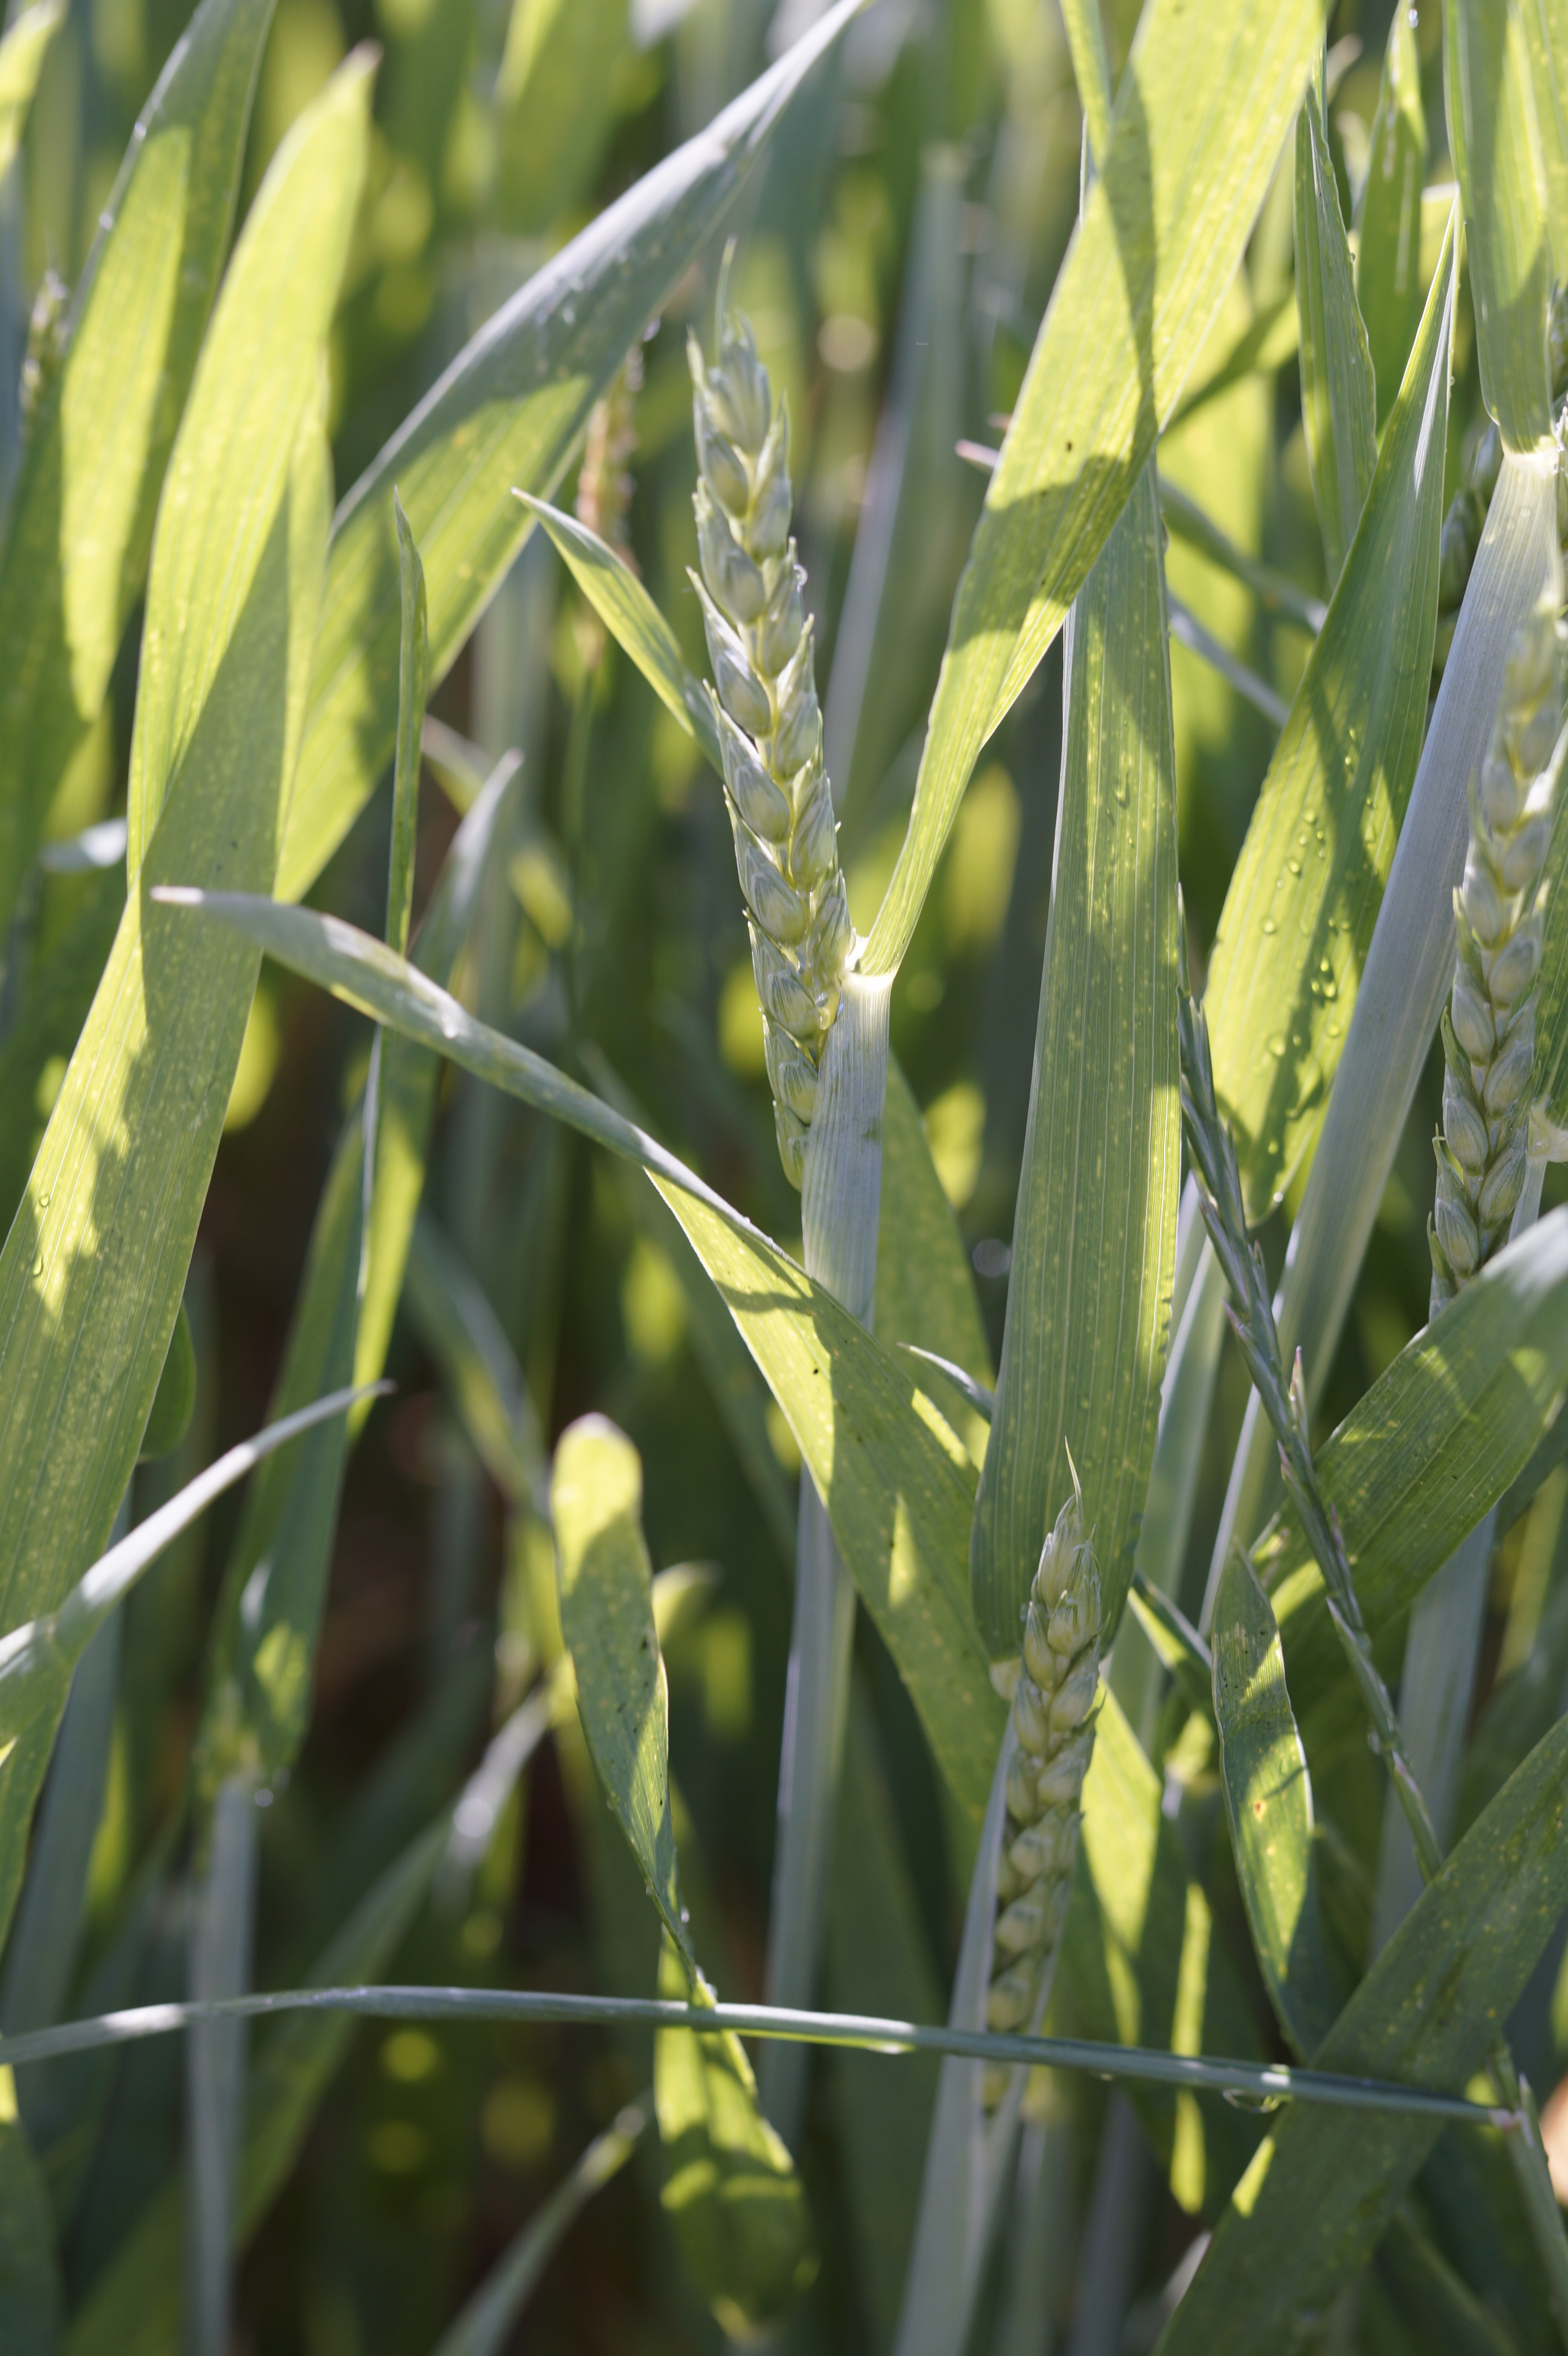
landscape, nature, grass, structure, plant, field, meadow, wheat, grain, texture, flower, summer, food, green, herb, produce, crop, grow, agriculture, spike, cultivation, wheat field, background, cornfield, cereals, arable, halme, corn ear, flowering plant, ear of corn, grass family, plant stem, land plant